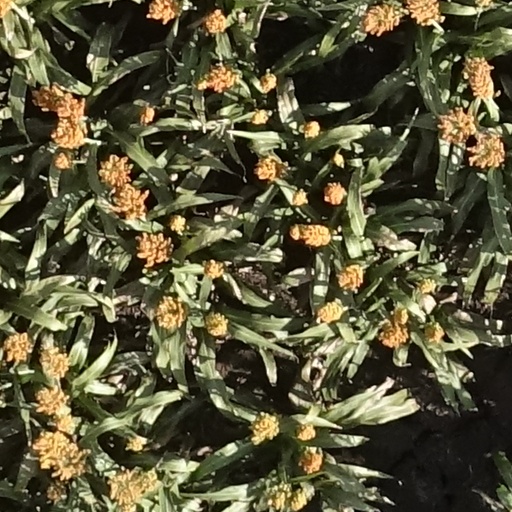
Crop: sorghum